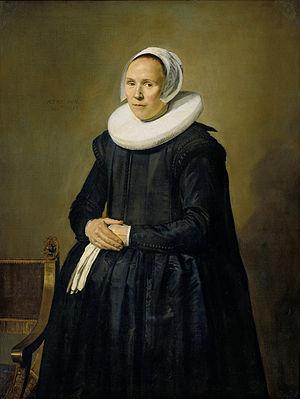
Frans Hals est un peintre baroque néerlandais, considéré, avec Rembrandt et Johannes Vermeer, comme l'un des plus importants du siècle d’or.